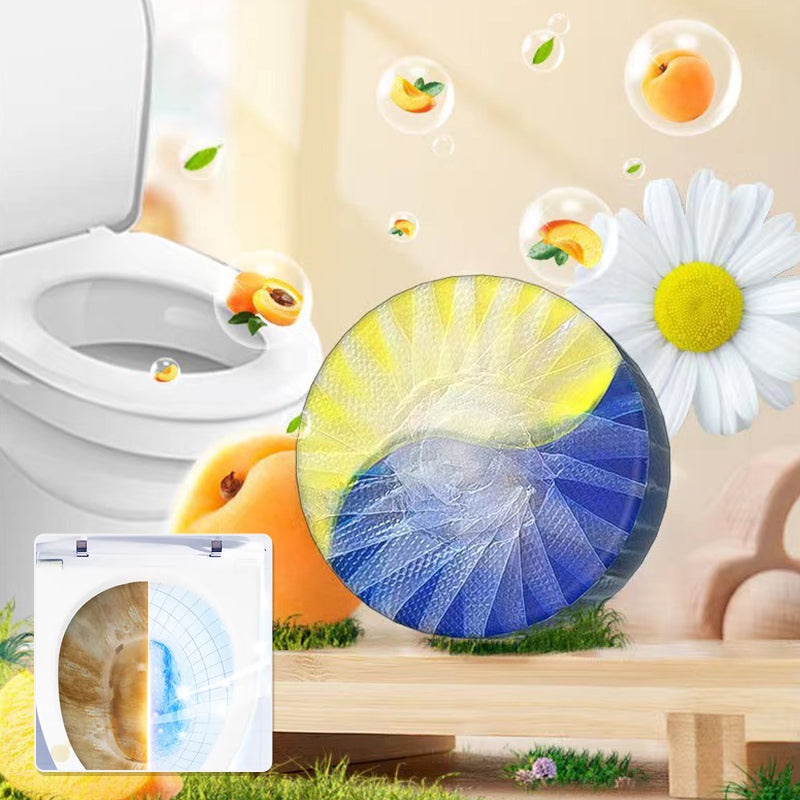
Dual-Color Toilet Cleaning Agent
FEATURES EFFECTIVE CLEANING AND STAIN REMOVAL - The Dual-Color Toilet Cleaning Agent is specially formulated to provide powerful cleaning and stain removal for your toilet bowl. Its dual-color design not only enhances its aesthetic appeal but also maximizes effectiveness by combining two potent cleaning agents. PLEASANT FRAGRANCE OPTIONS - Available in a variety of delightful fragrances, the Dual-Color Toilet Cleaning Agent not only cleans but also leaves a refreshing scent in your bathroom. Unlike traditional cleaning products that might have overpowering chemical odors, this agent infuses your toilet with pleasant fragrances that linger long after cleaning. SIMPLE AND CONVENIENT APPLICATION - Using the Dual-Color Toilet Cleaning Agent is straightforward and hassle-free. The product comes with clear instructions to ensure effective use. This convenience is especially beneficial for busy households, as it requires minimal preparation and effort. BUY MORE SAVE MORE - To cater to varying needs, the Dual-Color Toilet Cleaning Agent is available in multiple purchase options: Buy 1, Buy 2, Buy 3, or Buy 5 packs. Each pack contains four 50g units, providing you with ample product for regular use. HOW TO USE STEP 1: Tear off the outer package, do not tear off the water soluble film. STEP 2: Open the toilet tank lid and place the product in the corner of the tank. STEP 3: Place the position as shown in the picture. STEP 4: Wait for more than 10 minutes before flushing. SPEC Fragrance: Peach , Yellow Peach, Gardenia, Rose, Lemon Quantity: Buy 1, Buy 2, Buy 3, Buy 5 Net C ontent: 50g*4 Package Includes : 1/2/3/5 × Dual-Color Toilet Cleaning Agent NOTES Please allow 2-3cm error due to manual measurement. Please make sure you do not mind before purchasing. Color may not appear as exactly as in real life due to variations between the computer monitors.
Brand: teepors
Category: Home & Garden > Household Supplies > Household Cleaning Supplies > Household Cleaning Products > Toilet Bowl Cleaners